Lana Turner

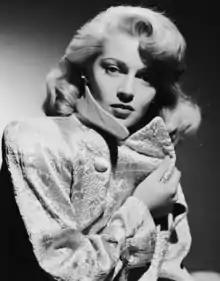
Turner in 1943

In 1940, Turner appeared in her first musical film, "Two Girls on Broadway", in which she received top billing over established co-stars Joan Blondell and George Murphy. A remake of "The Broadway Melody", the film was marketed as featuring Turner's "hottest, most daring role". The following year, she had a lead role in her second musical, "Ziegfeld Girl", opposite James Stewart, Judy Garland and Hedy Lamarr. In the film, she portrayed Sheila Regan, an alcoholic aspiring actress based on Lillian Lorraine. "Ziegfeld Girl" marked a personal and professional shift for Turner; she claimed it as the first role that got her "interested in acting", and the studio, impressed by her performance, marketed the film as featuring her in "the best role of the biggest picture to be released by the industry's biggest company". The film's high box-office returns elevated Turner's profitability, and MGM gave her a weekly salary raise to $1,500 as well as a personal makeup artist and trailer ($ in dollars ). After completing the film, Turner and co-star Garland remained lifelong friends, and lived in houses next to one another in the 1950s.